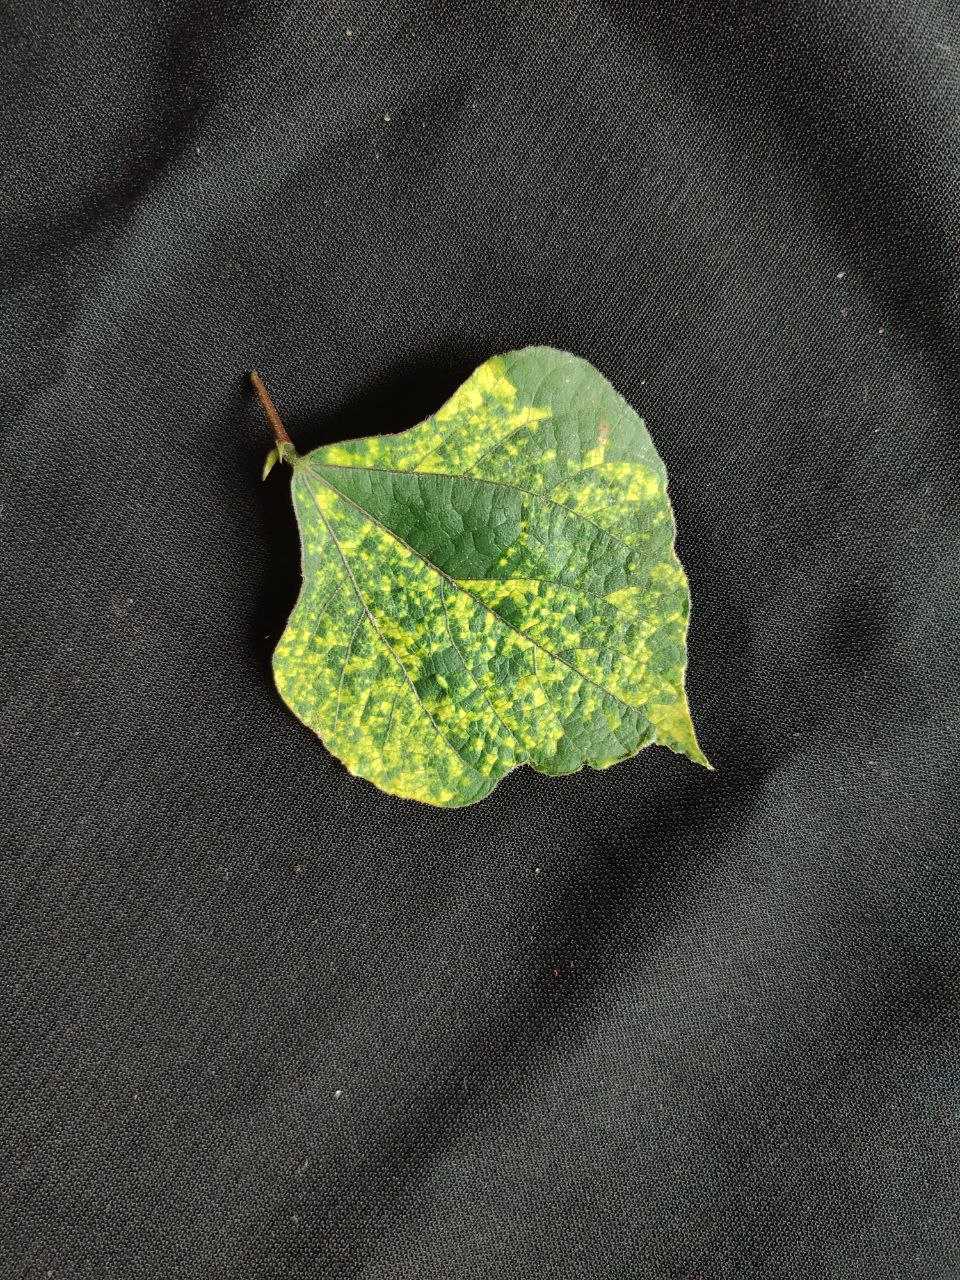
Crop: bean
Leaf condition: Mosaic Virus